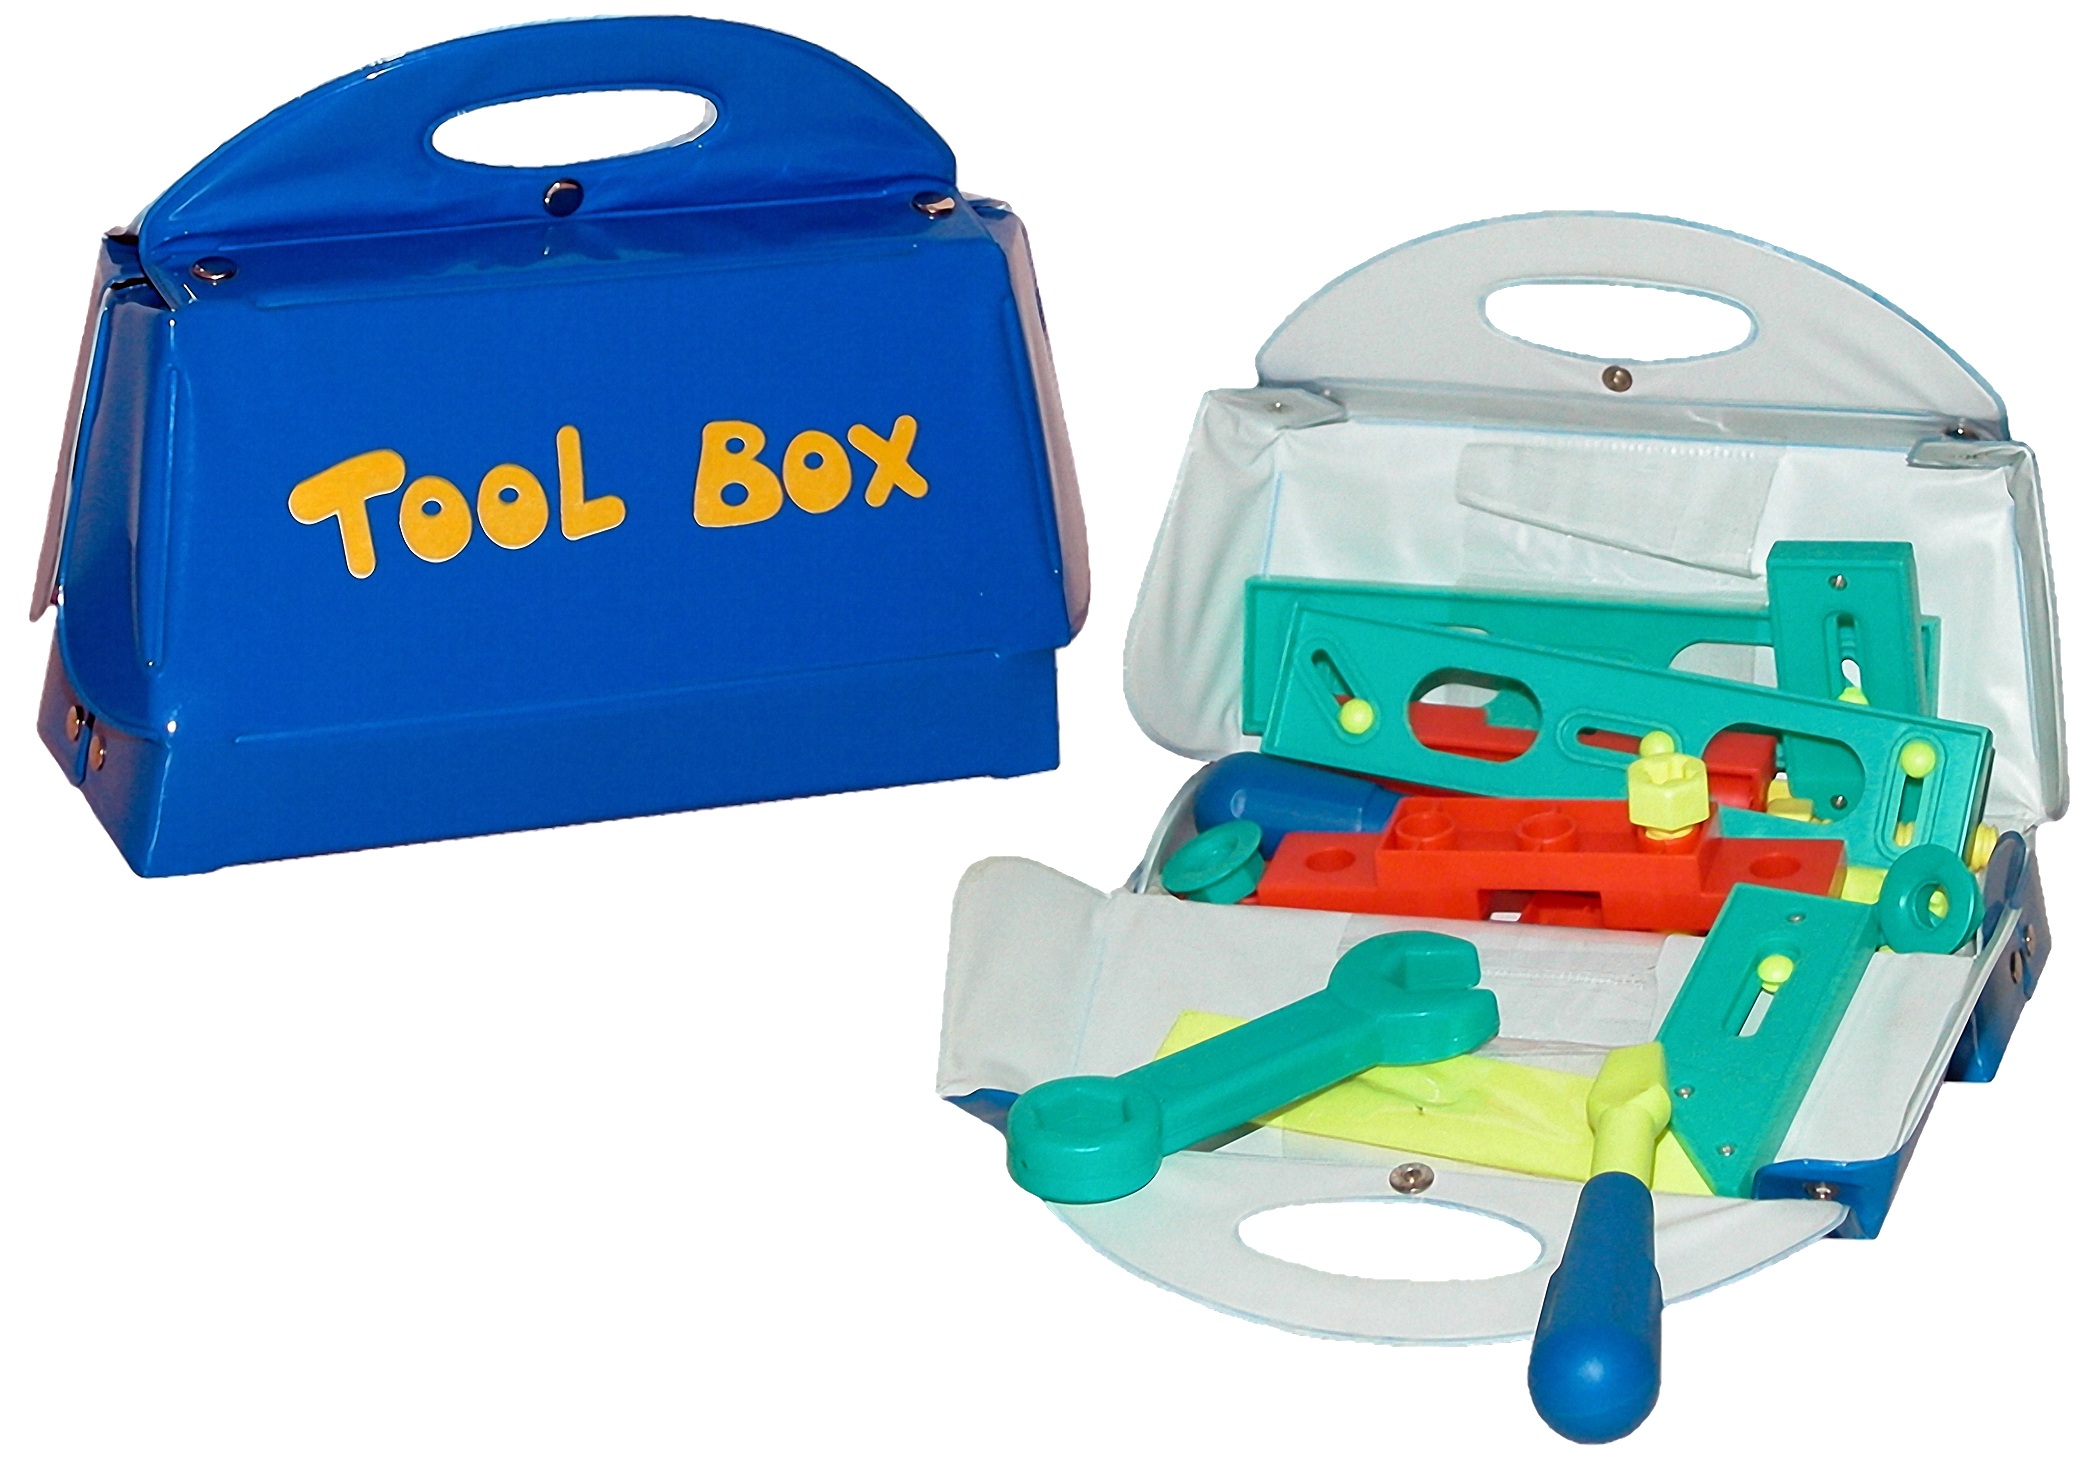
play, plastic, toy, product, inflatable, tool box, plastic assembly tool, tools to play